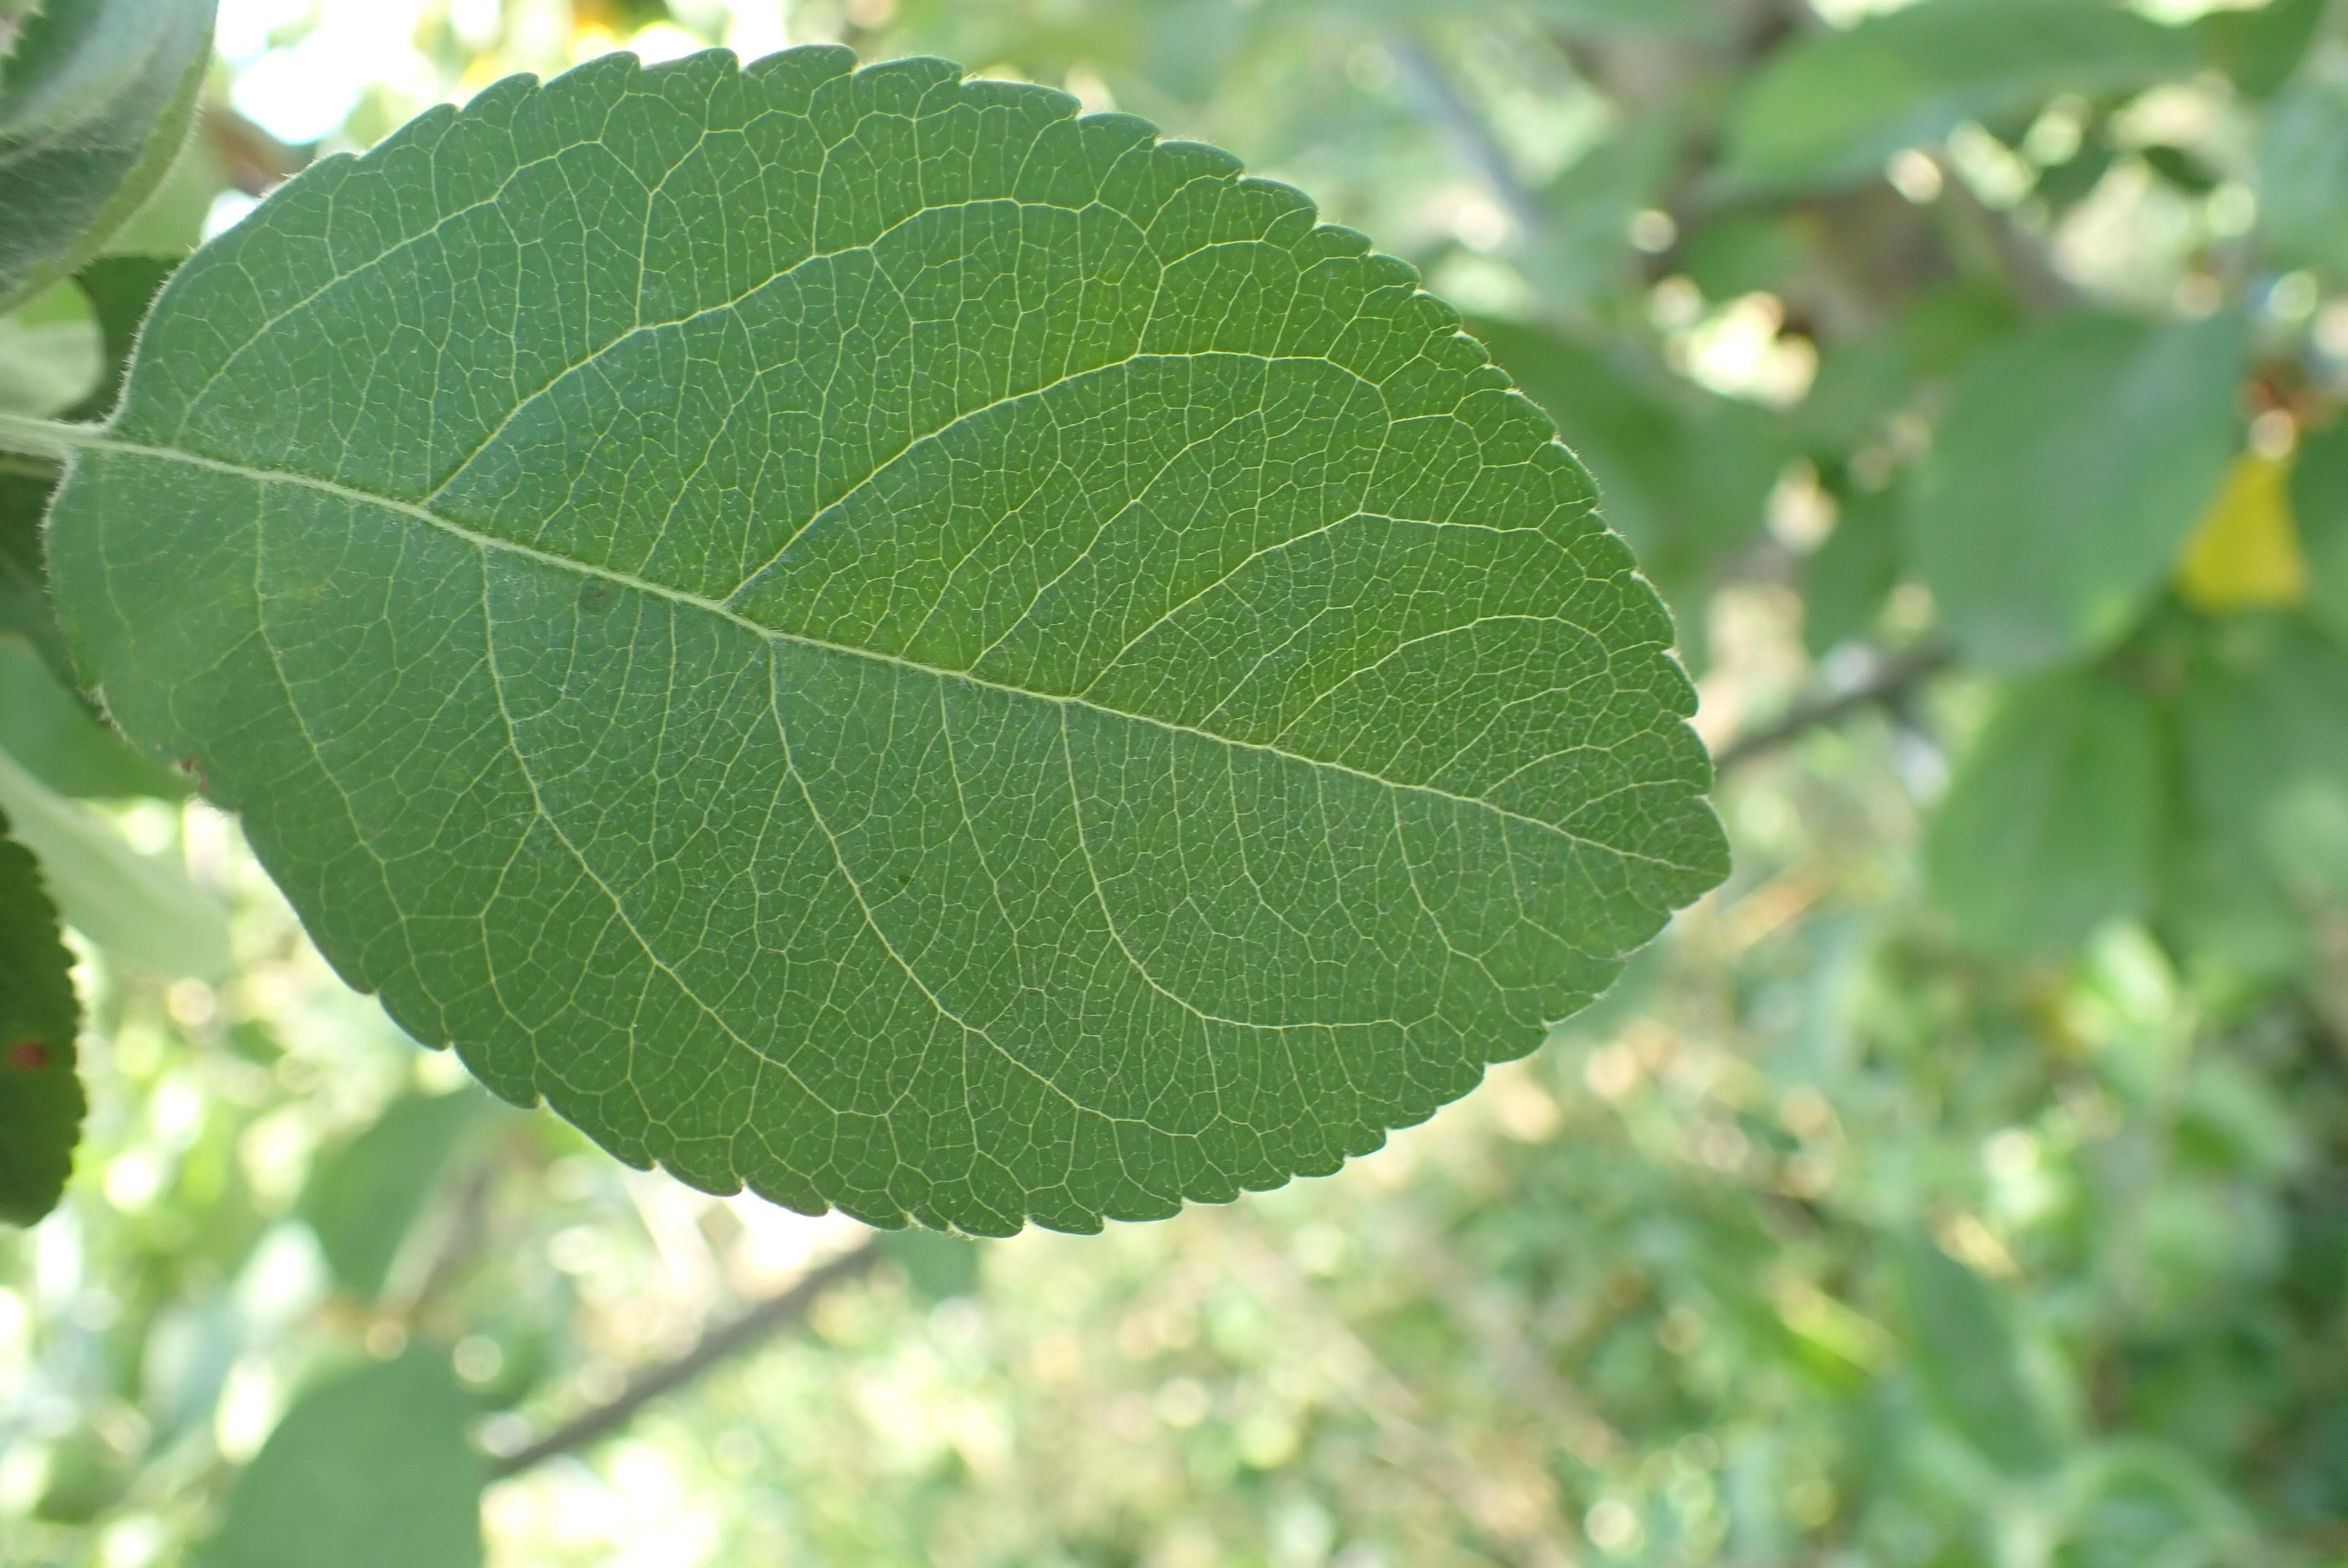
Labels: healthy